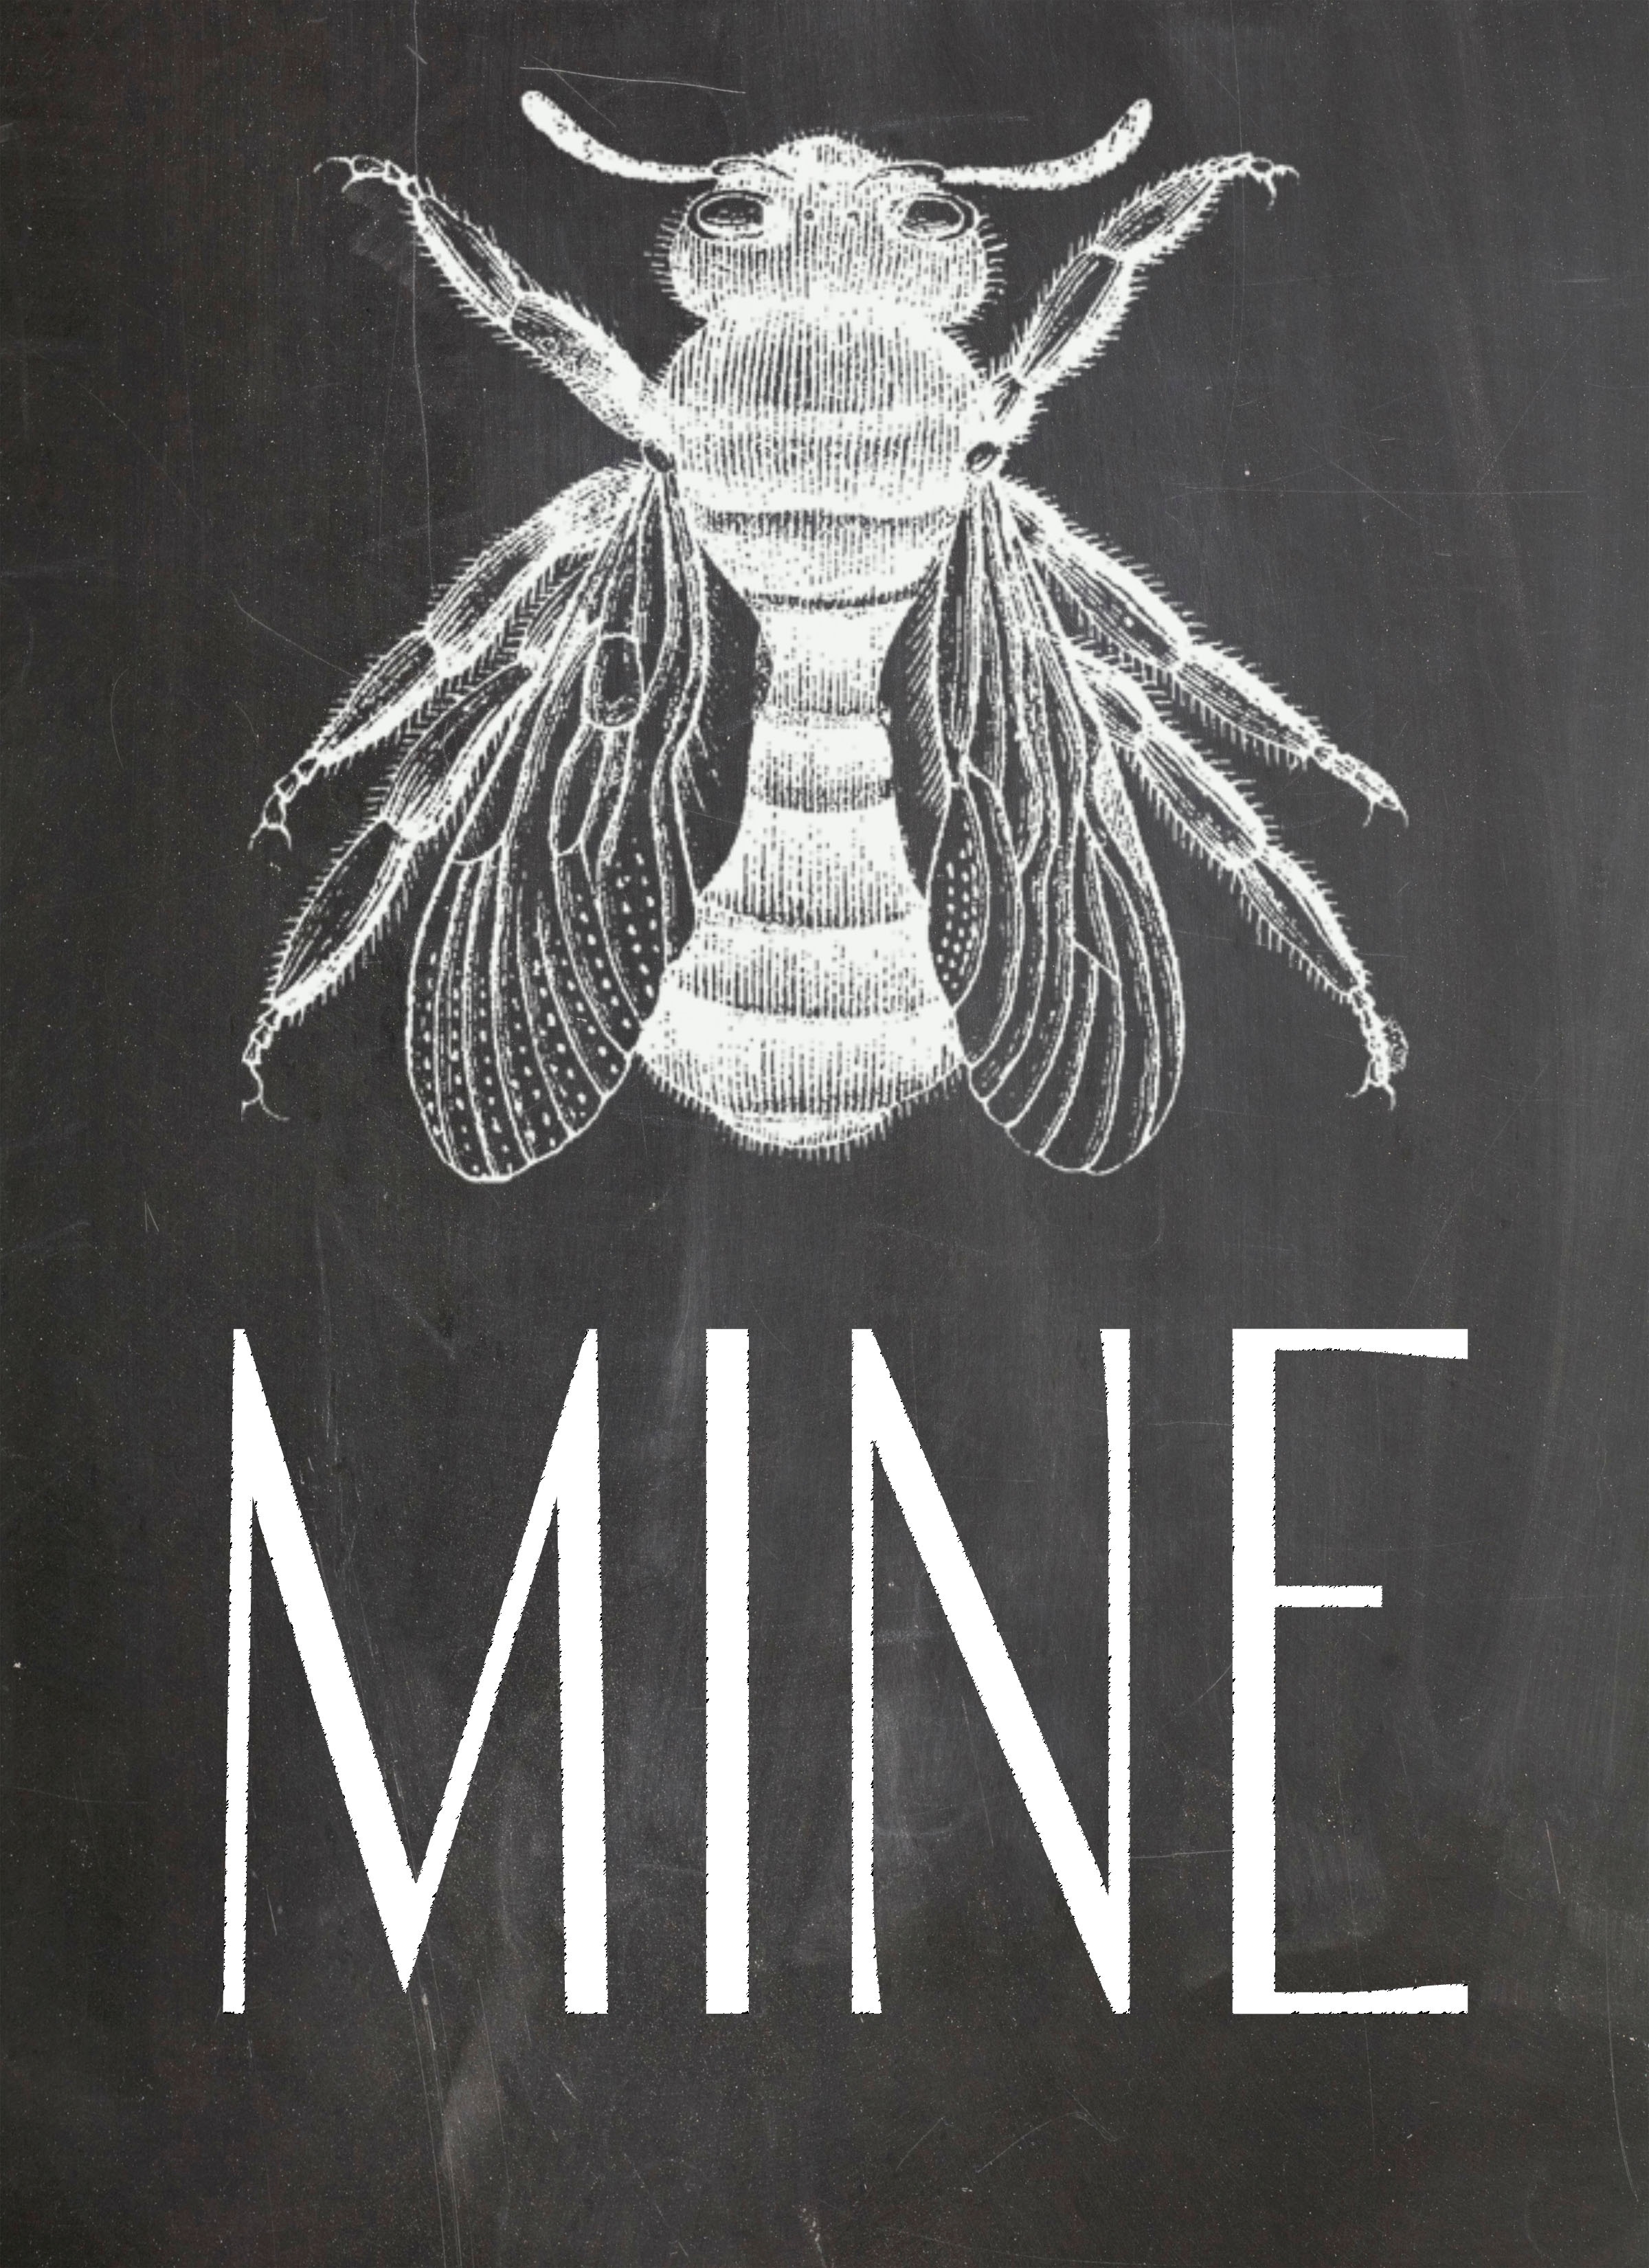
wing, black and white, cute, sign, blackboard, black, monochrome, chalkboard, art, sketch, drawing, chalk, illustration, bee, graphic, poster, valentine, monochrome photography, album cover, printable